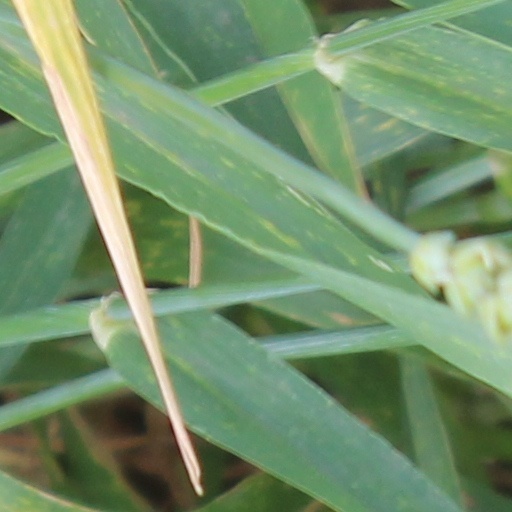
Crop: wheat